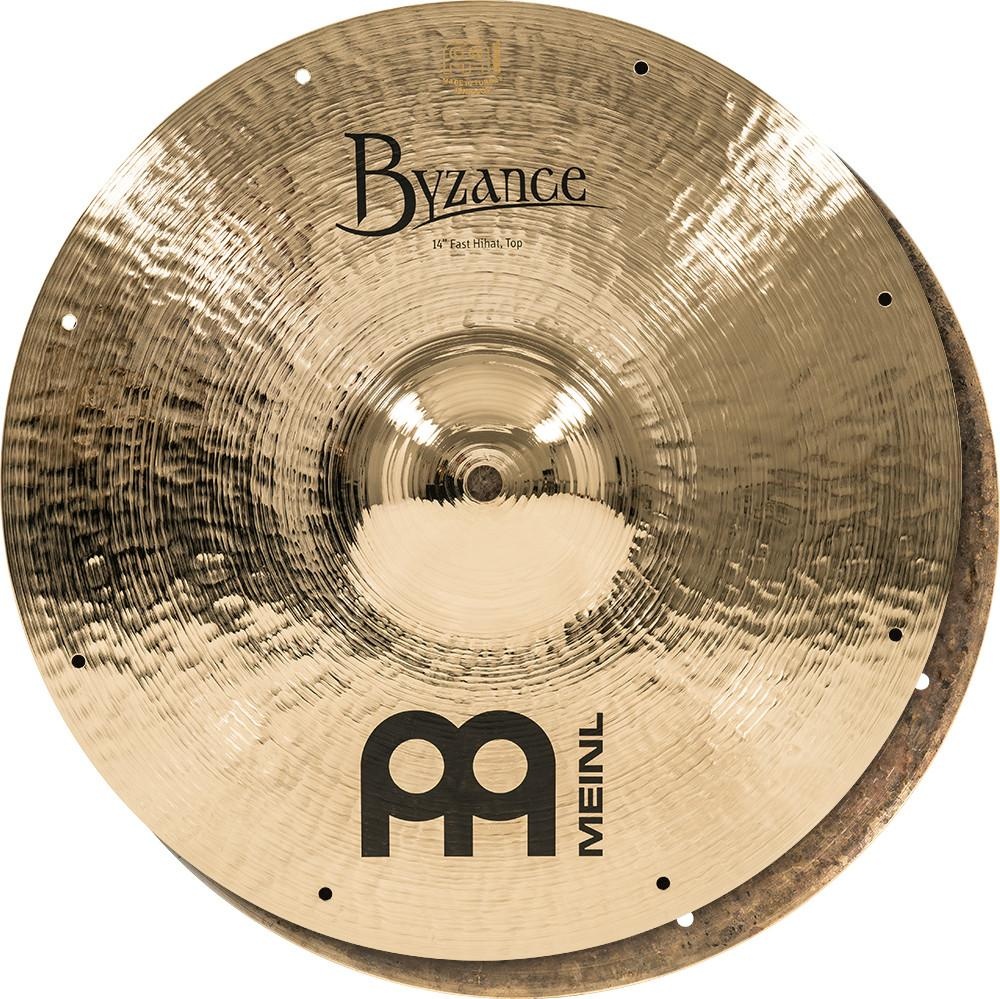
MEINL Cymbals Byzance Brilliant Fast Hihat - 14" (B14FH) DEMO STOCK - Blow out!
MEINL Cymbals Byzance Brilliant Fast Hihat - 14" (B14FH) DEMO STOCK - Blow out! Hihat features two different finishes, enabling a dry immediate response, an extremely fast chick, and a short sustain. •Diameter: 14" •Shaping: Hand hammered •Finish: Brilliant •Material: B20 Bronze Alloy •Styles: Rock, Pop, Fusion, Funk, RNB, Reggae, Studio •Timbre: Mid-Bright •Character: Brilliant, Rich •Pitch: High-Mid •Volume: Medium •Sustain: Medium •Weight: Medium
Brand: Meinl
Category: Arts & Entertainment > Hobbies & Creative Arts > Musical Instruments > Percussion > Hi-Hats